GCash

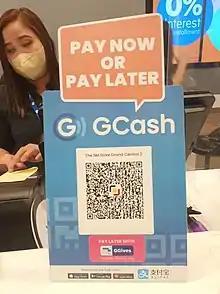
A QR Ph GCash QR code for in-store payments via the GCash app as well as QR Ph- and Alipay-affiliated mobile wallets

GCash was launched in October 2004 as an SMS-based money to transfer service. It was Globe Telecom's answer to Smart Communications' Smart Padala which aimed to serve the majority of Filipinos who lacked access to formal banking services at the time. Users could convert their cash to e-money through cash-in and cash-out outlets like sari-sari stores with a transaction fee of .